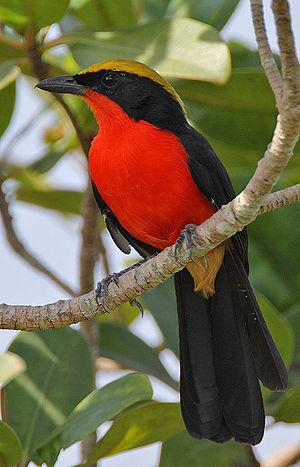
Le Gonolek de Barbarie est une espèce d’oiseaux de la famille des Malaconotidae.